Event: Nepal Earthquake
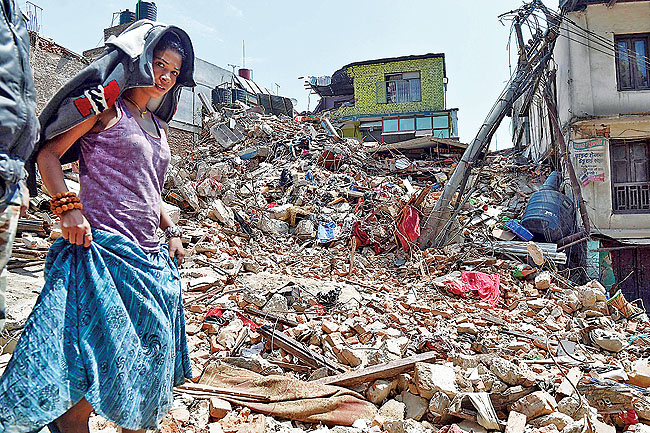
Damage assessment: damage